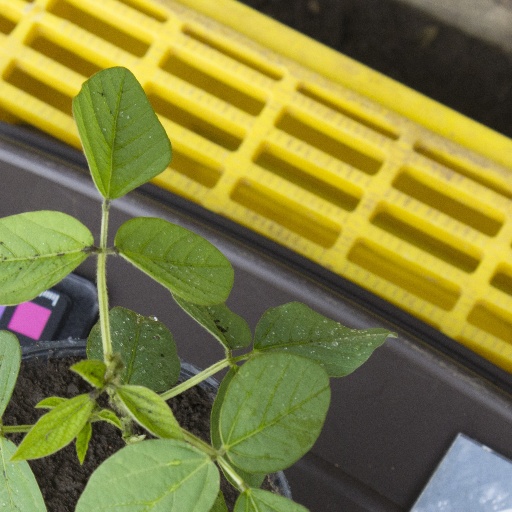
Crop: soybean